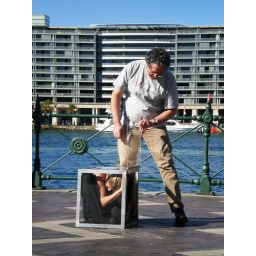
The woman in the box is a 5'3&amp;quot; street contortionist